Decadent movement

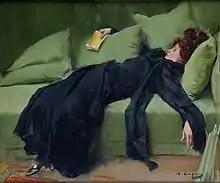
"A Decadent Girl", by Ramón Casas, 1899

Influenced through general exposure but also direct contact, the leading decadent figures in Britain associated with decadence were Irish writer Oscar Wilde, poet Algernon Charles Swinburne, and illustrator Aubrey Beardsley, as well as other artists and writers associated with "The Yellow Book". Others, such as Walter Pater, resisted association with the movement, even though their works seemed to reflect similar ideals. While most of the influence was from figures such as Baudelaire and Verlaine, there was also very strong influence at times from more purely decadent members of the French movement, such as the influence that Huysmans and Rachilde had on Wilde, as seen explicitly in "The Picture of Dorian Gray". British decadents embraced the idea of creating art for its own sake, pursuing all possible desires, and seeking material excess. At the same time, they were not shy about using the tools of decadence for social and political purpose. Beardsley had an explicit interest in the improvement of the social order and the role of art-as-experience in inspiring that transformation. Oscar Wilde published an entire work exploring socialism as a liberating force: "Socialism would relieve us from that sordid necessity of living for others which, in the present condition of things, presses so hardly upon almost everybody." Swinburne explicitly addressed Irish-English politics in poetry when he wrote "Thieves and murderers, hands yet red with blood and tongues yet black with lies | Clap and clamour – 'Parnell spurs his Gladstone well! In many of their personal lives, they also pursued decadent ideals. Wilde had a secret homosexual life. Swinburne had an obsession with flagellation.